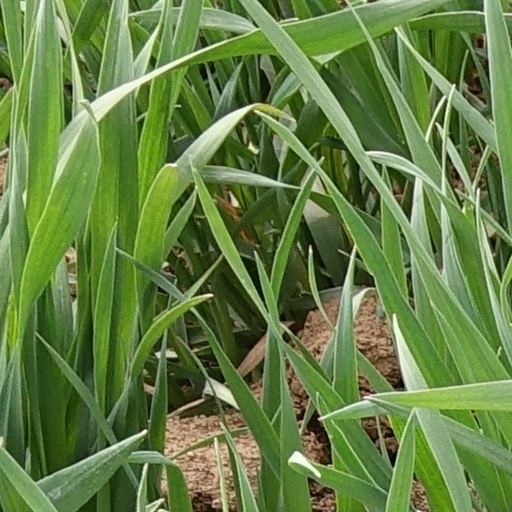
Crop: wheat